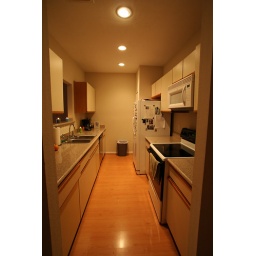
I want to do the kitchen in black and red.